Yoshinori Kitase

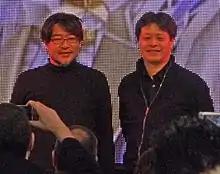
Yoshinori Kitase (right) and art director Isamu Kamikokuryo (left) at HMV's "Final Fantasy XIII" launch event in London in March, 2010

When many players responded to the sci-fi world of "Final Fantasy VII" and "Final Fantasy VIII" by requesting a "simple fantasy world", Kitase tried to expand the definition of the word "fantasy" beyond that of a medieval European setting. This led to Southeast Asia being the backdrop for "Final Fantasy X". Kitase referred to "Final Fantasy VII" and its protagonist Cloud Strife as his favorite game and character, respectively. In an interview, he said that he loves first-person shooters. Kitase supervised the "Final Fantasy VII: Technical Demo for PS3". "Final Fantasy" creator Hironobu Sakaguchi feels that he "handed the torch to" Kitase as far as heading the series is concerned.